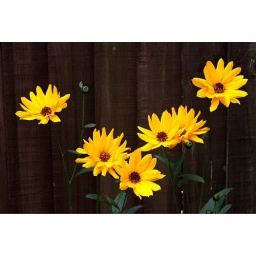
Bright yellow/orange against a dark brown fence